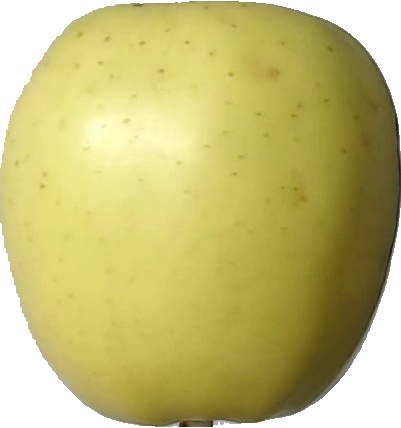
Label: apple_golden_2